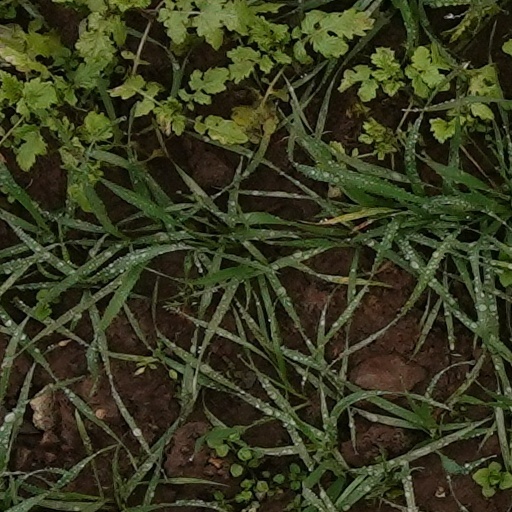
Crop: wheat